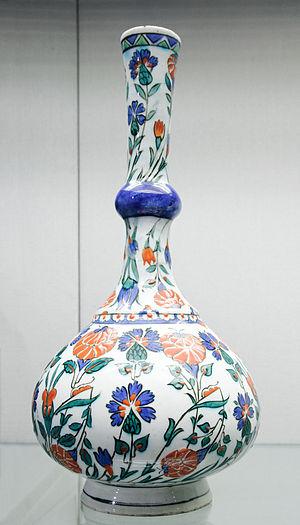
Bouteille aux roses, œillets et autres fleurs.